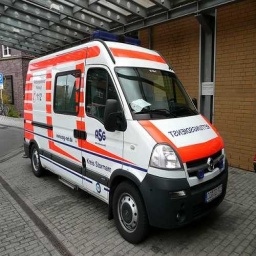
Label: ambulance